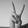
ASL letter: V